Berber Revolt

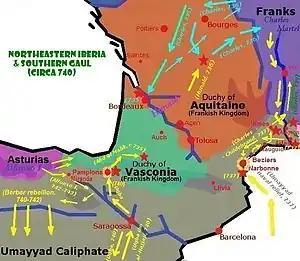
Military campaigns in northeastern al-Andalus and southern Gaul at the time of the Berber Revolt (740–742)

The coup installing Abd al-Malik ibn Qatn al-Fihri as ruler in al-Andalus in early 741 had been a failsafe device. But once the news of the disaster at Bagdoura spread, a general Berber uprising in al-Andalus could no longer be prevented. In October 741, Berber garrisons north of the Douro River mutinied. They discarded their Arab commanders and took to the field, abandoning their garrison posts to assemble their own Berber rebel army around the center and march against the Andalusian Arabs in the south.